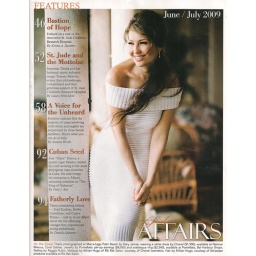
Thalia photographed at Mar-A-Lago Palm Beach by Gary James. Wearing a white dress by Chanel. Hair and make-up by Ethian Hugo.